Friedrich Schiller

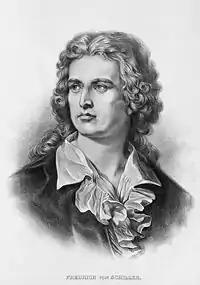
Lithograph portrait from 1905, captioned "Friedrich von Schiller" in recognition of his 1802 ennoblement

On 22 February 1790, Schiller married Charlotte von Lengefeld (1766–1826), sister of writer Caroline von Wolzogen (1763–1847) and daughter of forest administrator of Louis Günther II, Prince of Schwarzburg-Rudolstadt (1715–1775) and his wife , nee Wurmb (1743–1823). Two sons Karl Friedrich Ludwig (1793–1857) and Ernst Friedrich Wilhelm (1796–1841) and two daughters Karoline Luise Henriette (1799–1850) and Luise Henriette Emilie (1804–1872) were born between 1793 and 1804. The last living descendant of Schiller was a grandchild of Emilie, Baron Alexander von Gleichen-Rußwurm (1865–1947), who died at Baden-Baden, Germany, in 1947.